Public buses of Singapore

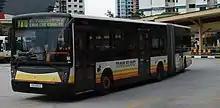
While SBS opted for double-decker buses, TIBS went for articulated buses instead. This is a Hispano Carrocera-bodied Mercedes-Benz O405G

By the 1980s, SBS had managed to modernise its fleet with new buses such as the Volvo B57, Mercedes-Benz OF1417 and the Leyland Atlantean AN68. By 1982 however, there was concerns that SBS might turn complacent. To ensure that SBS remain competitive, the government gave Ng Ser Miang of Singapore Shuttle Bus (SSB, one of the two operators of City Shuttle Service) the green light to set up a second operator. Named as Trans-Island Bus Service (TIBS), TIBS started operations the following year with a modest fleet of 90 Hino buses on routes 160 and 167. By 1988, the company had expanded its operations to encompass Woodlands and Yishun and operated 328 buses on 214 routes and had taken over SSB.